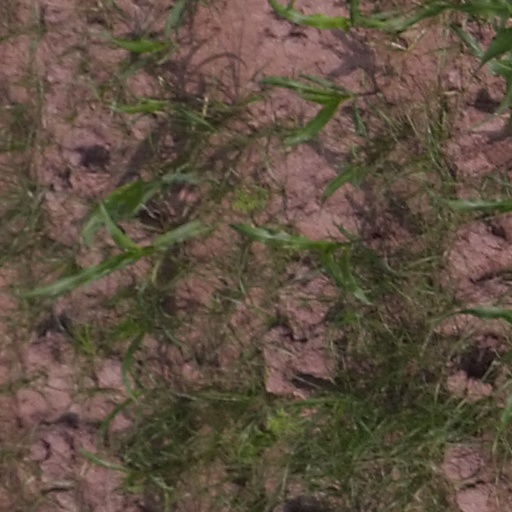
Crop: maize; corn